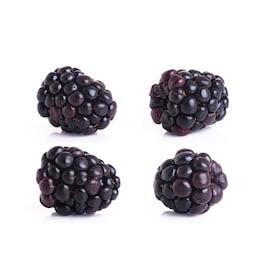
Label: others